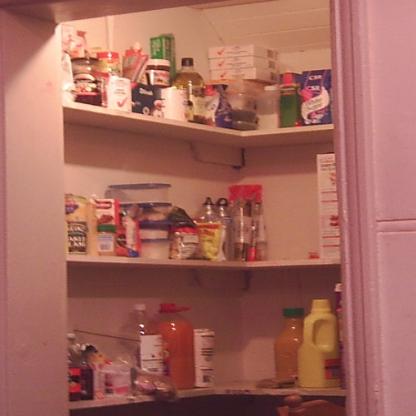
Scene: Indoor